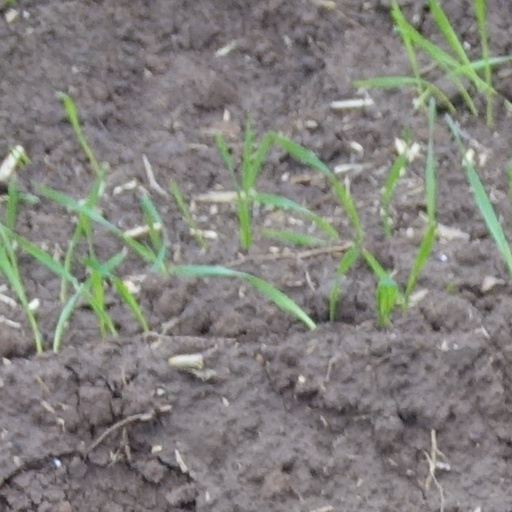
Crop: wheat